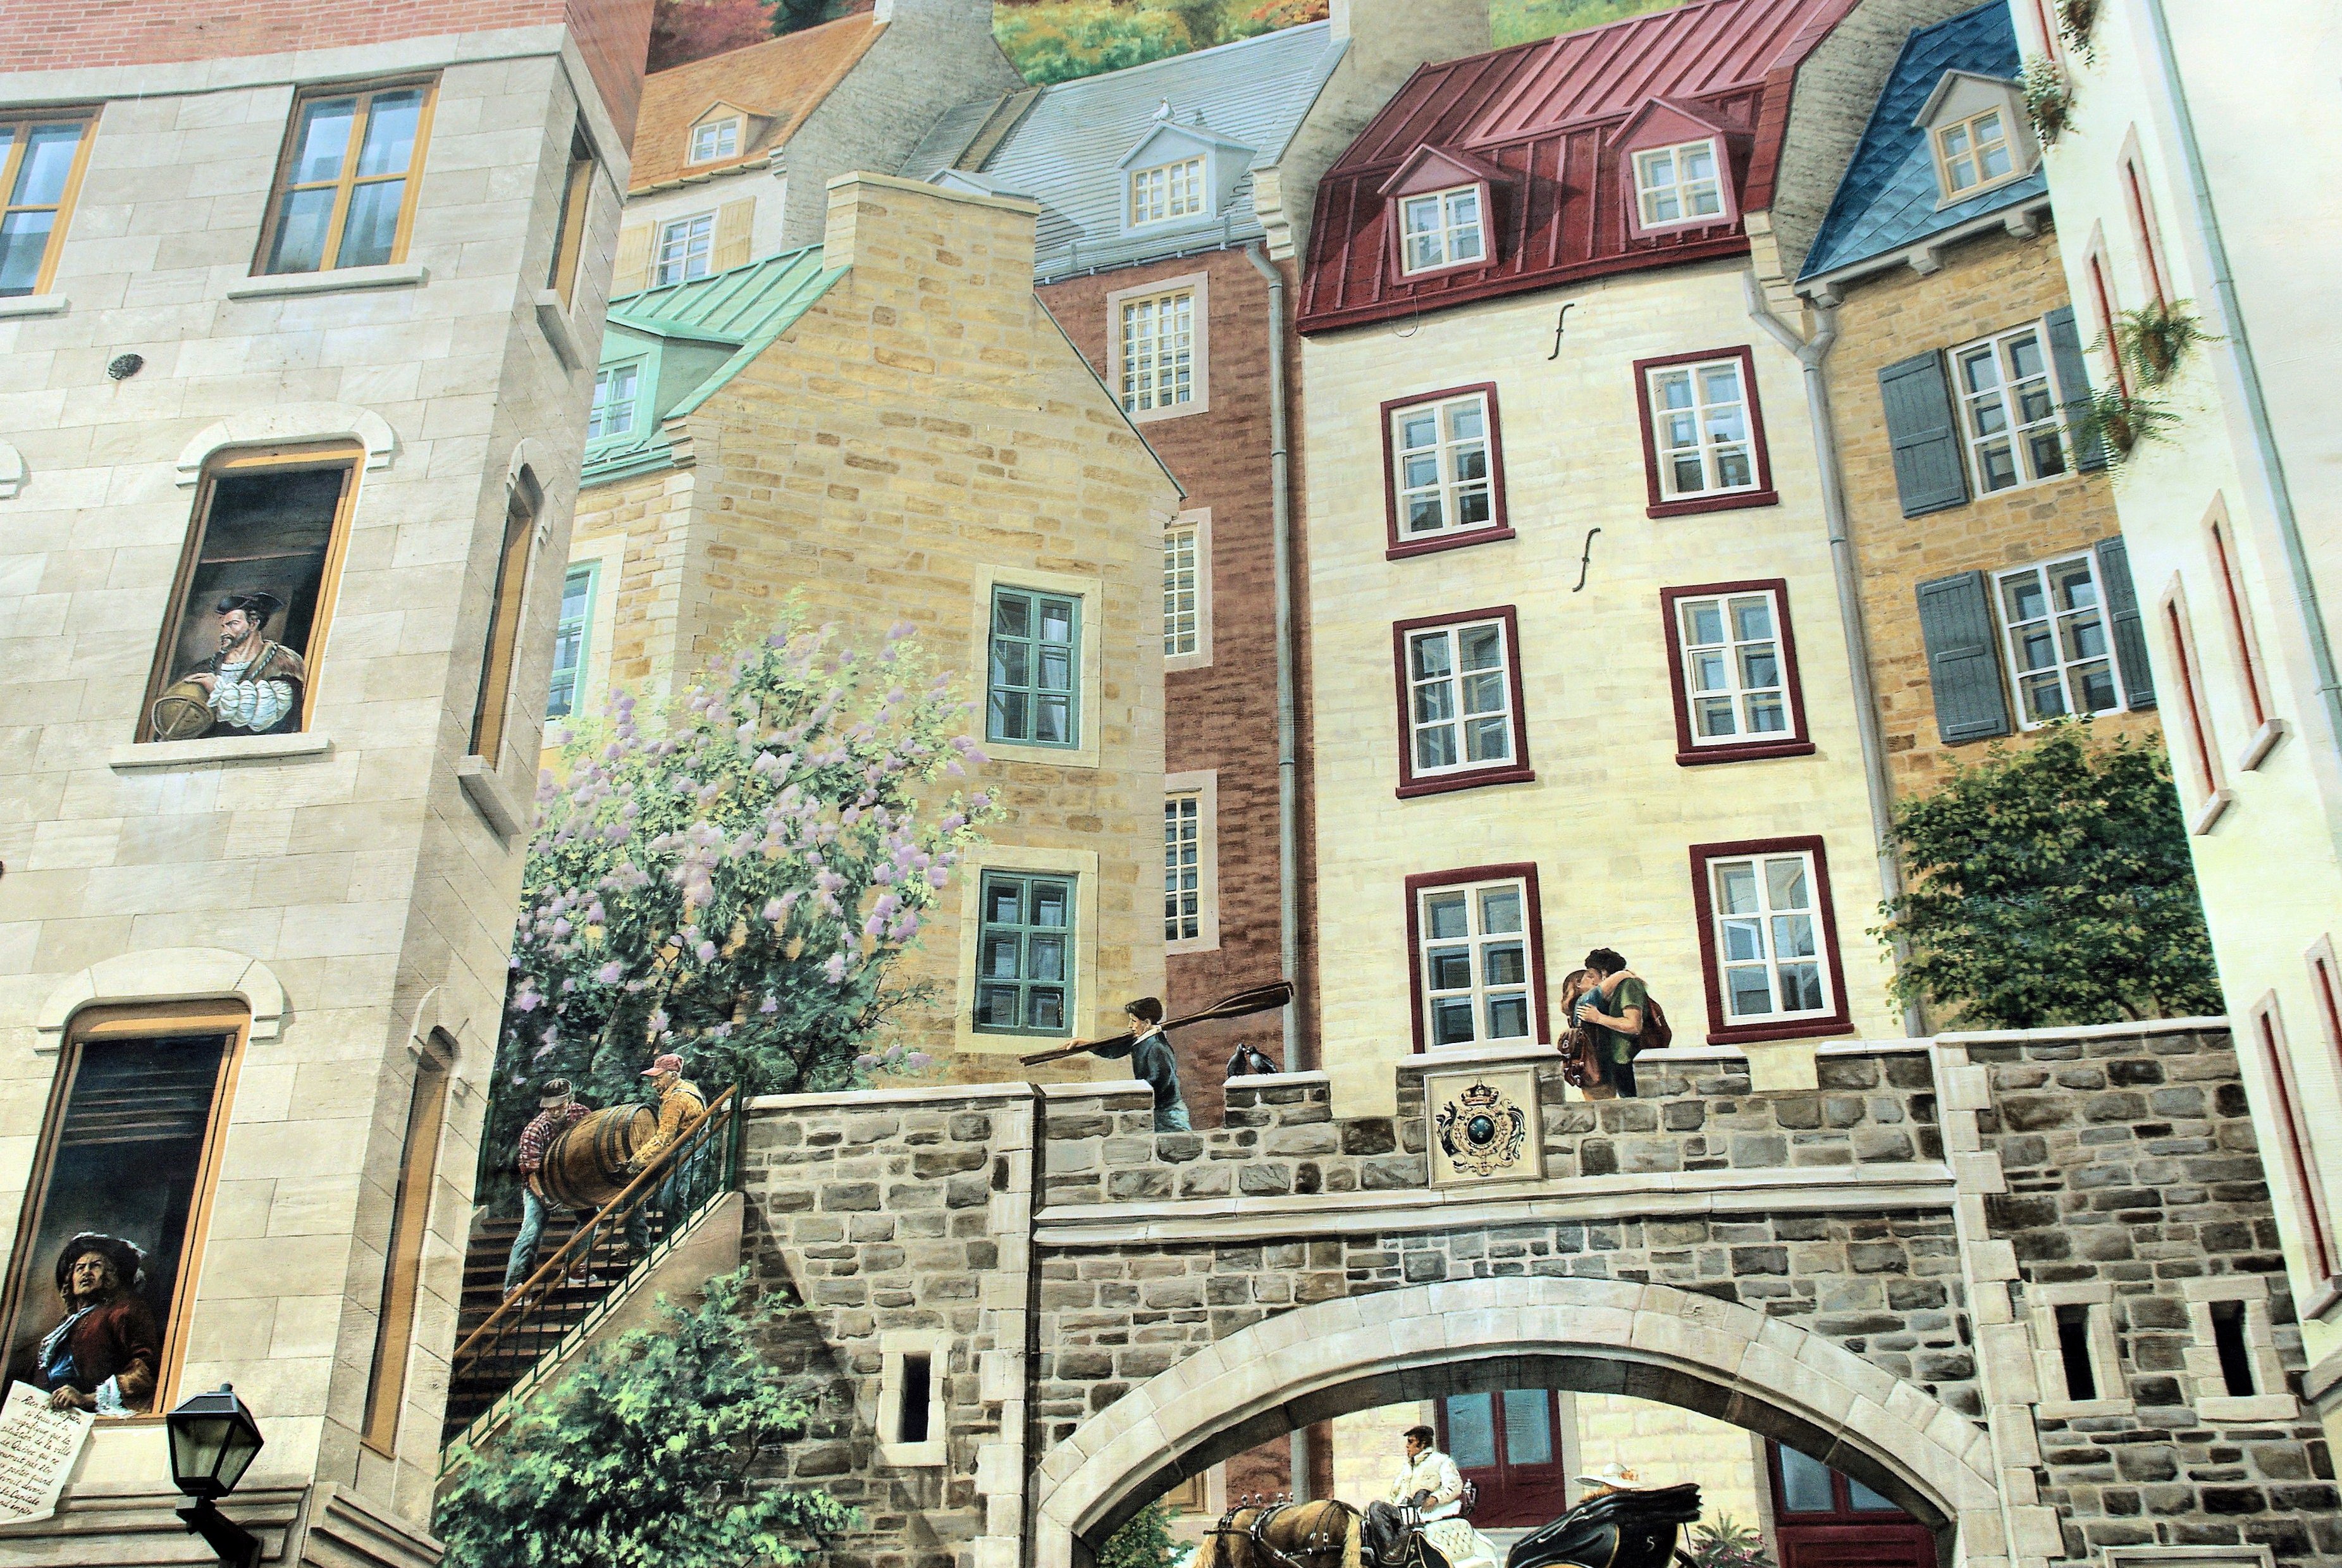
architecture, street, house, town, city, home, decoration, facade, property, waterway, old town, canada, history, paintings, fresco, estate, quebec, neighbourhood, urban area, residential area